Adriatic Veneti

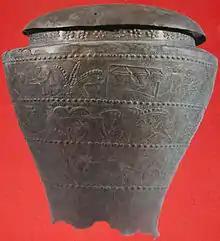
Venetic situla

The Veneti seem to have begun contact with Rome in the third century BC. They established "amicitia" with Rome against the Gauls BC. During the Second Punic War, the Veneti were again allied with the Romans against the Celts, Iberians, and the Carthaginian expedition (218–203 BC) led by Hannibal. Livy records that they sent soldiers to fight along with the Romans at the battle of Cannae.